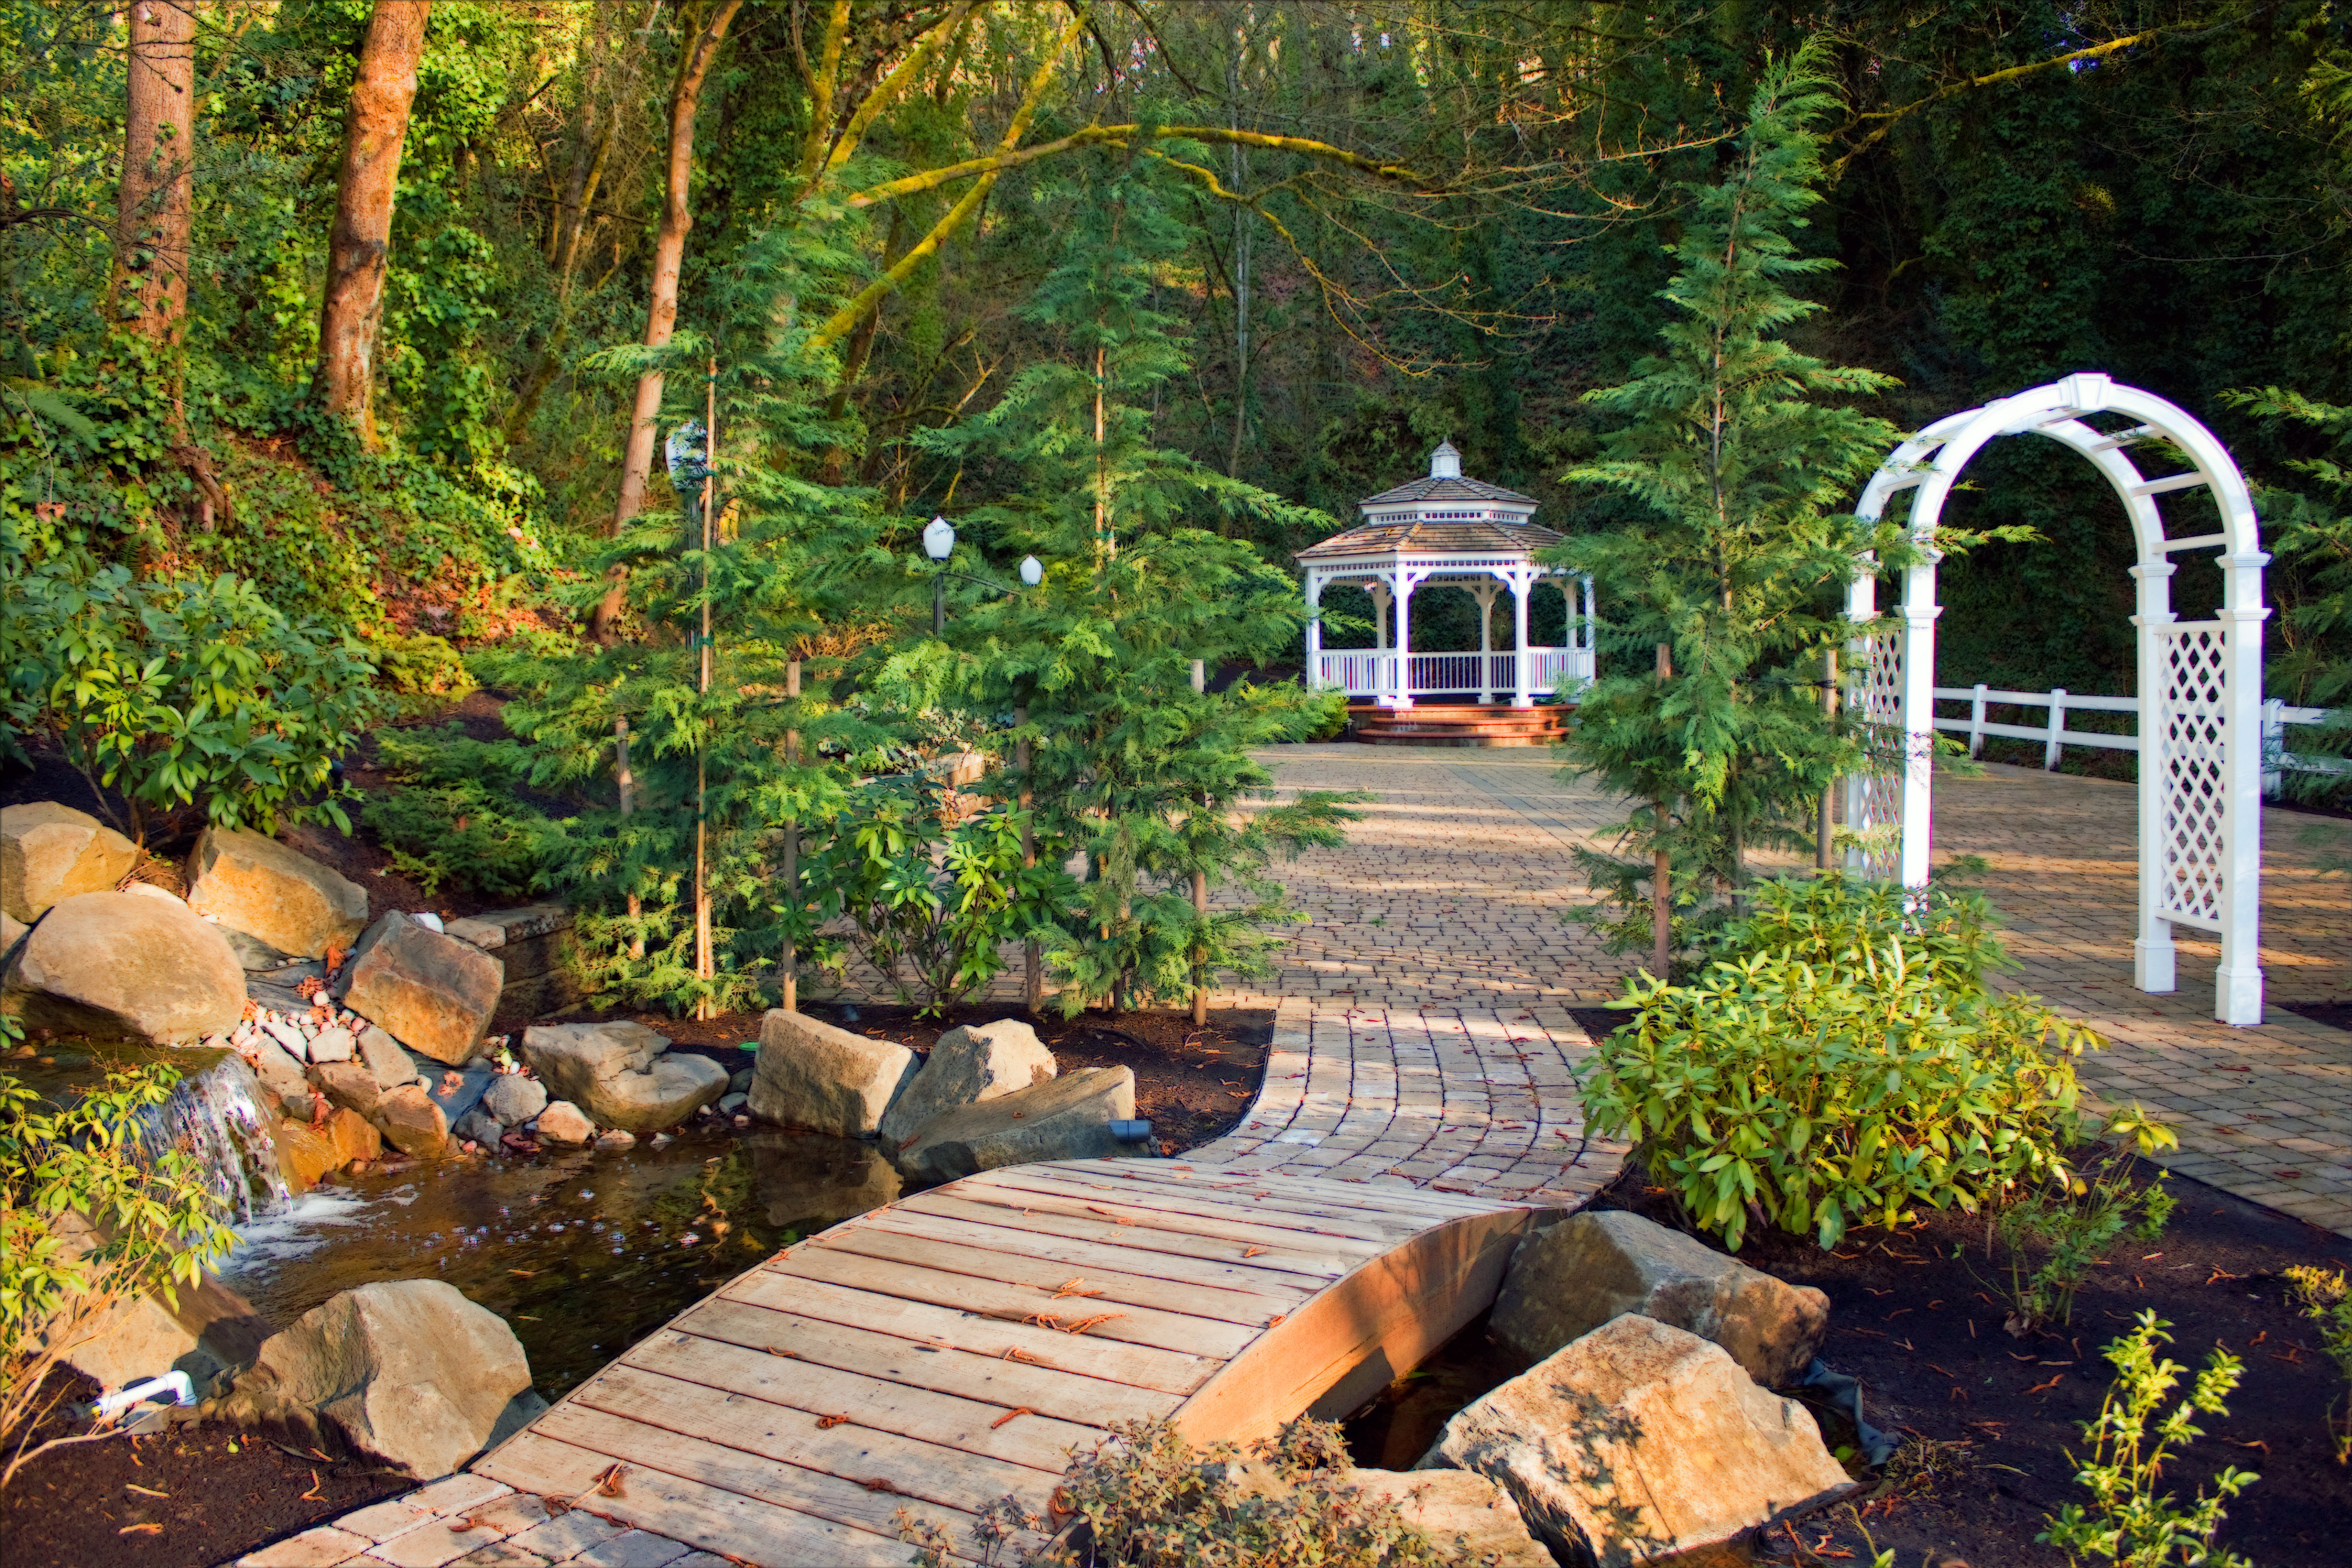
landscape, city, walkway, pond, autumn, canon, backyard, garden, eos, rebel, landscaping, digital, estate, woodland, yard, water feature, pagoda, oregon, artofimages, xsi, linescurves, outdoor structure